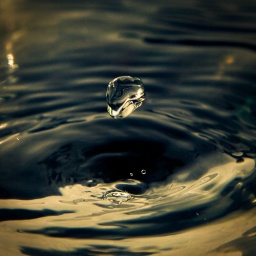
Playing around with water drops. Canon 430 EX to camera right bounced off reflective white card